Flogging a dead horse

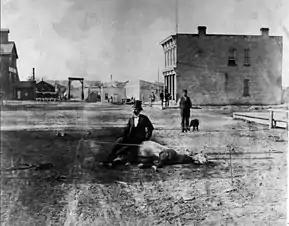
A man sits atop a dead horse in Sheboygan, Wisconsin. The idiom "to beat a dead horse" originated from the fact that flogging a dead horse will not compel it to do useful work.

Flogging a dead horse (or beating a dead horse in American English) is an idiom meaning that a particular effort is futile.